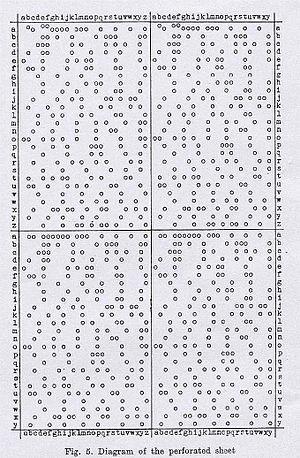
La méthode des feuilles de Zygalski est une technique cryptologique utilisée par le Biuro Szyfrów polonais, avant et pendant la Seconde Guerre mondiale, puis par les cryptologues britanniques de Bletchley Park, afin de décrypter les messages chiffrés au moyen du système allemand d'Enigma.
Biuro Szyfrów est le bureau du chiffre du renseignement militaire polonais, de 1919 à 1945.
Marian Adam Rejewski est un mathématicien et cryptologue polonais né le 16 août 1905 à Bromberg et mort le 13 février 1980 à Varsovie. Il est à l'origine de la première attaque cryptanalytique sur la machine de chiffrement Enigma au début des années 1930.